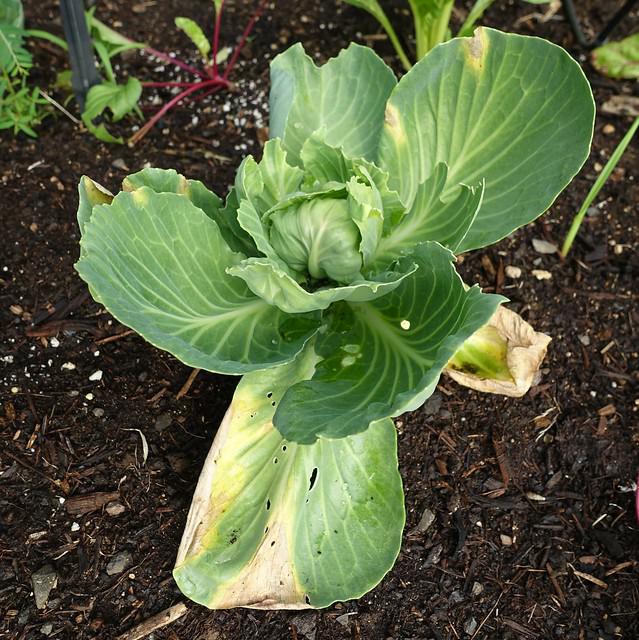
Plant: Cabbage
Disease: cabbage black rot